John Maus

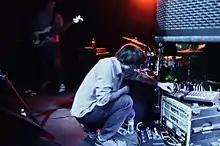
John Maus performing with his brother Joe (left) in Colorado, January 2018

His fourth official album, "Screen Memories", was released on October 27, 2017. It was followed by "Addendum" on April 20, 2018. In an October 2017 interview, Maus indicated a desire to record an album with Rosenberg: "We’re both swamped right now ... but "I've" been talking about it for a long time, and he's been talking about it. It’s just a question of finding the right moment, which I think will be after this." To support "Screen Memories" and "Addendum", he embarked on his first solo tour with a live band, featuring his brother Joe Maus on bass, Minneapolis musician Luke Darger on keyboards, and Jonathan Thompson on drums. The tour began on August 15, 2017 and lasted until the next year. On July 28, 2018, Joe Maus died hours before a planned show at the annual Cēsis Art Festival in Latvia. His obituary stated that the cause was a "previously undiagnosed heart condition". The remaining dates were immediately cancelled. Later in the year, Maus resumed touring without his backing band.